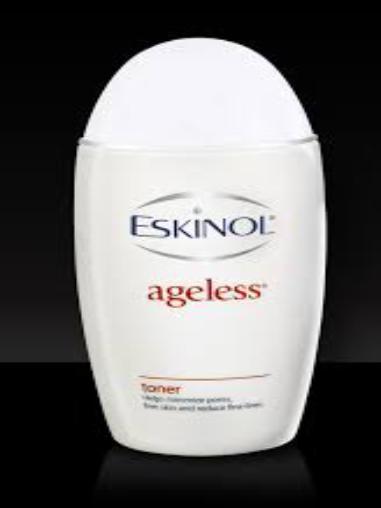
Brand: EskinoL
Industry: Necessities